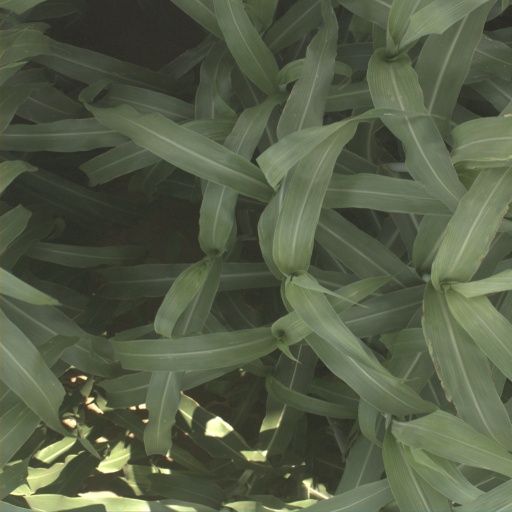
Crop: sorghum